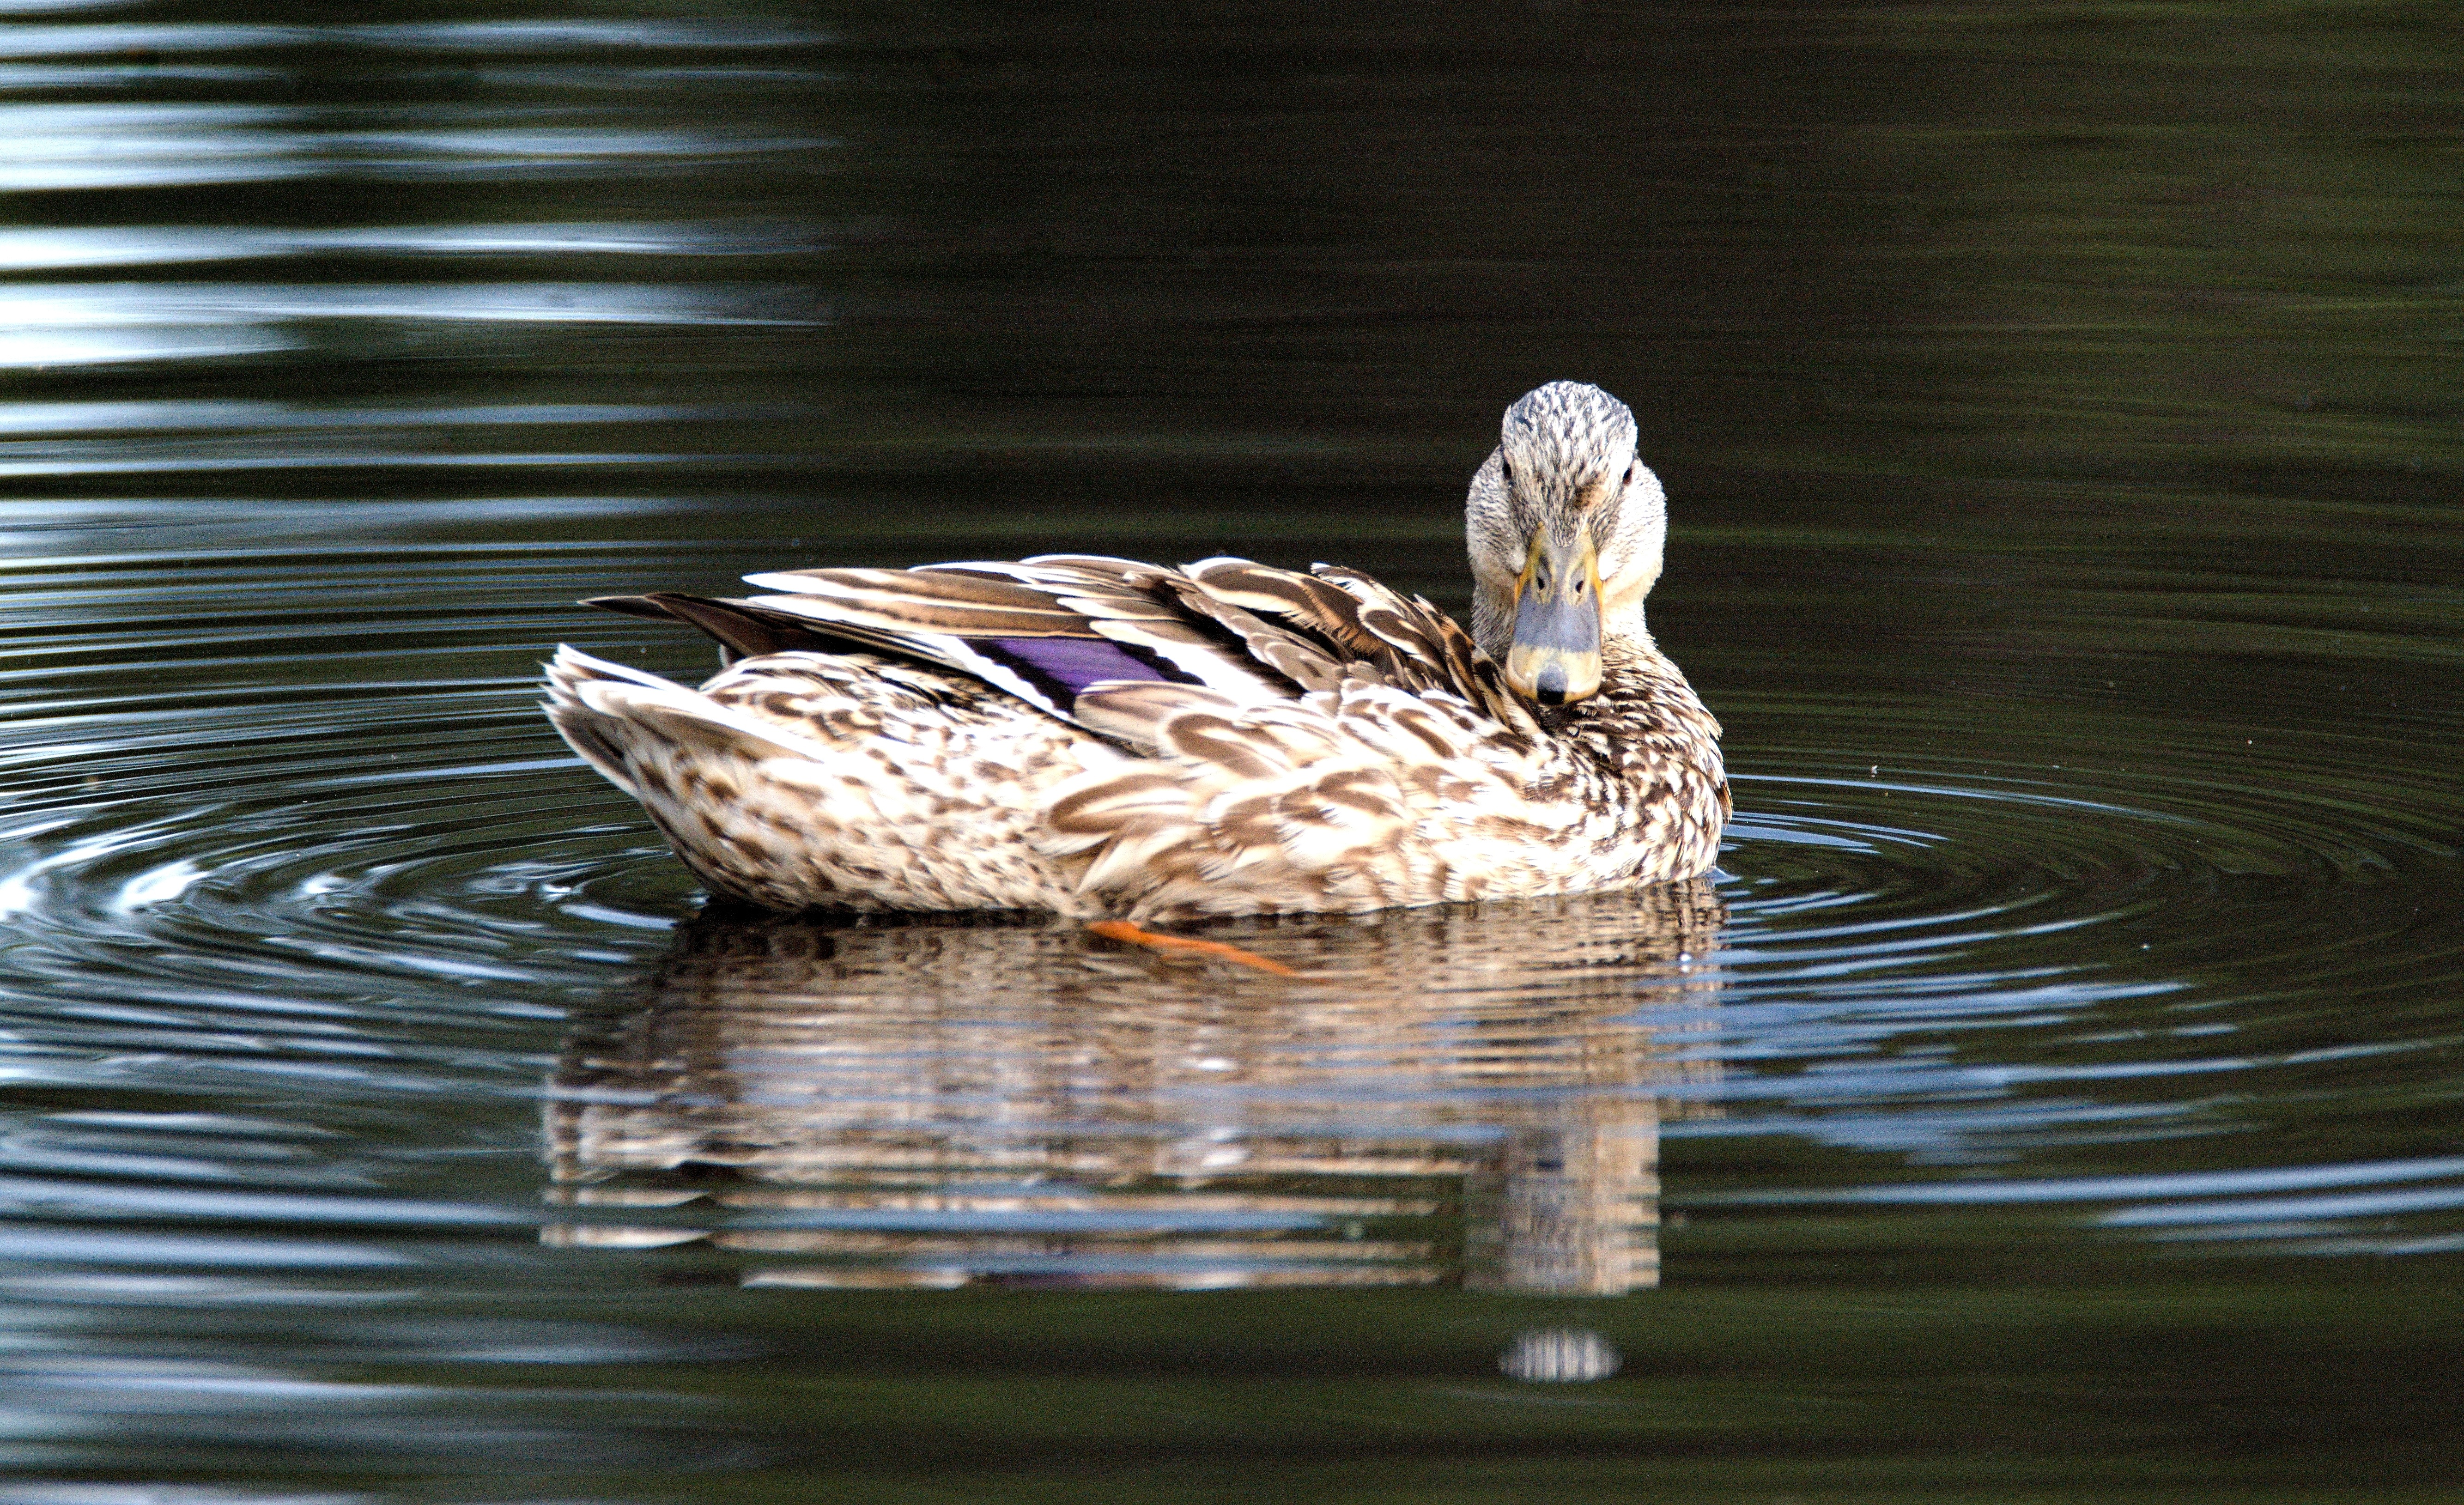
water, nature, bird, wing, female, pond, wildlife, wild, reflection, beak, fauna, birds, duck, vertebrate, waterfowl, water bird, mallard, water surface, mallard duck, ducks geese and swans